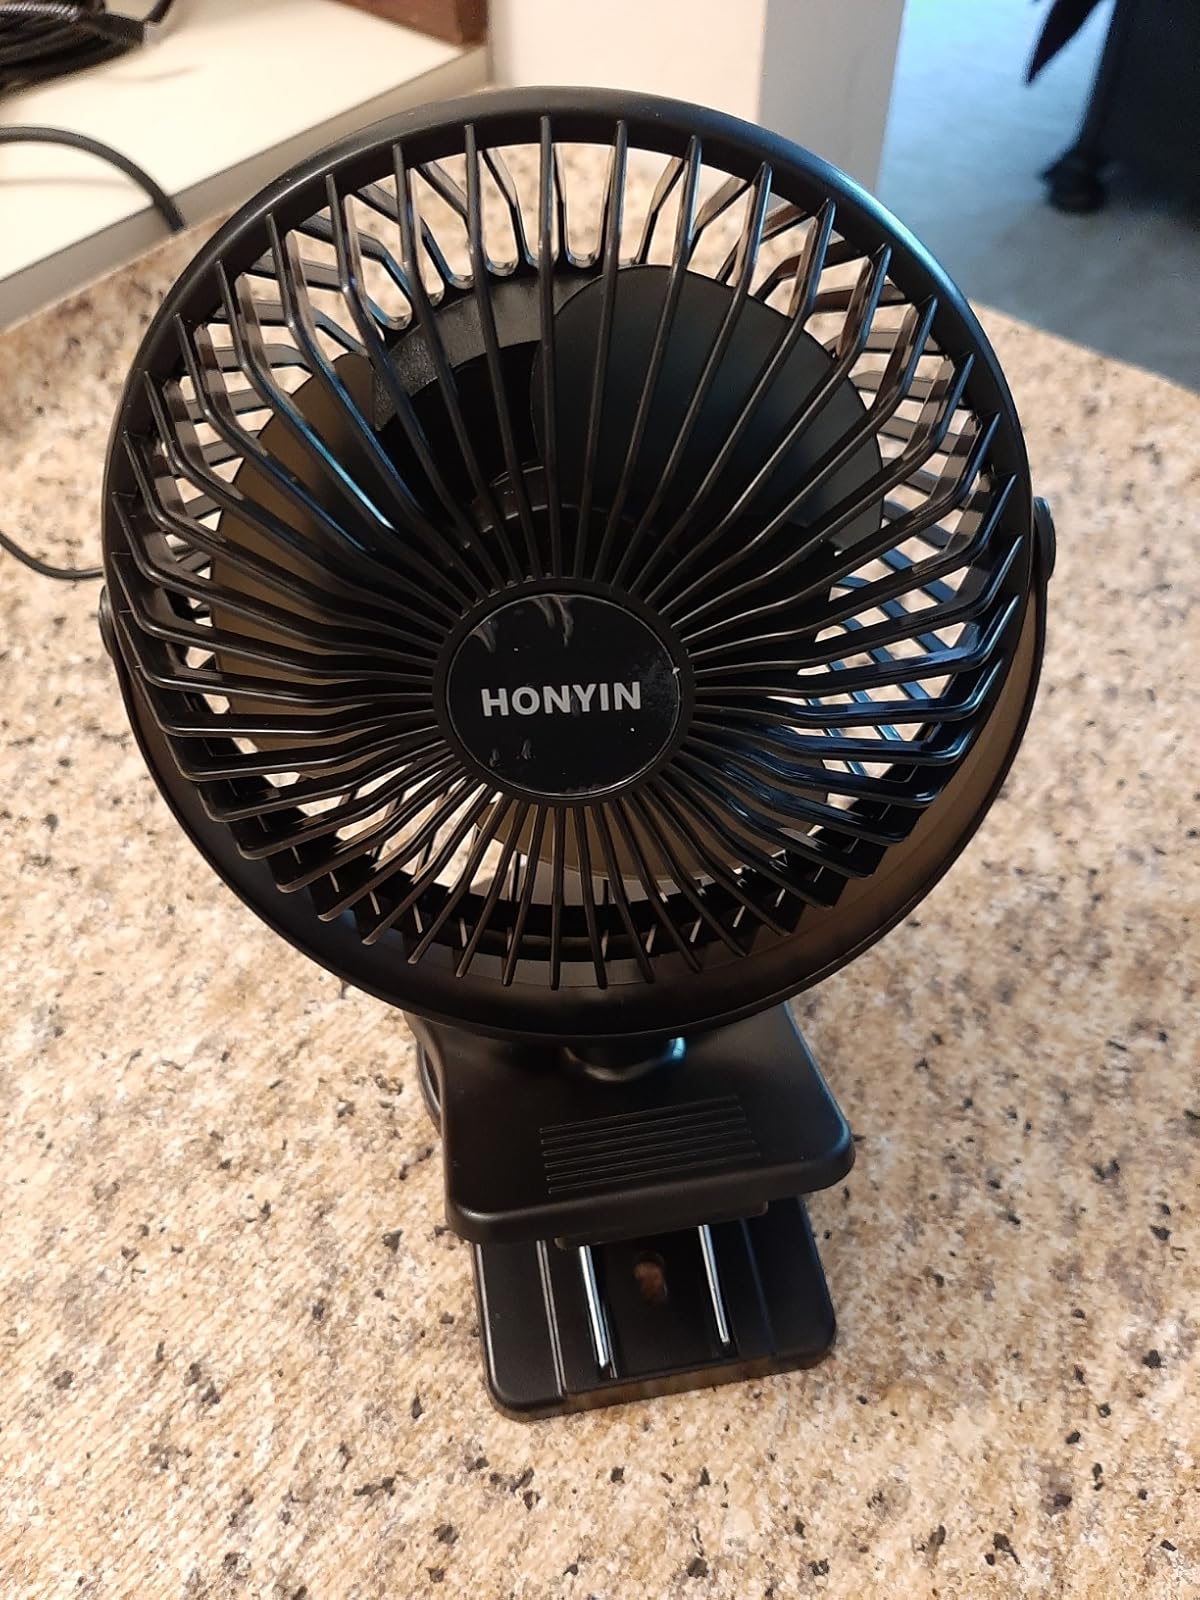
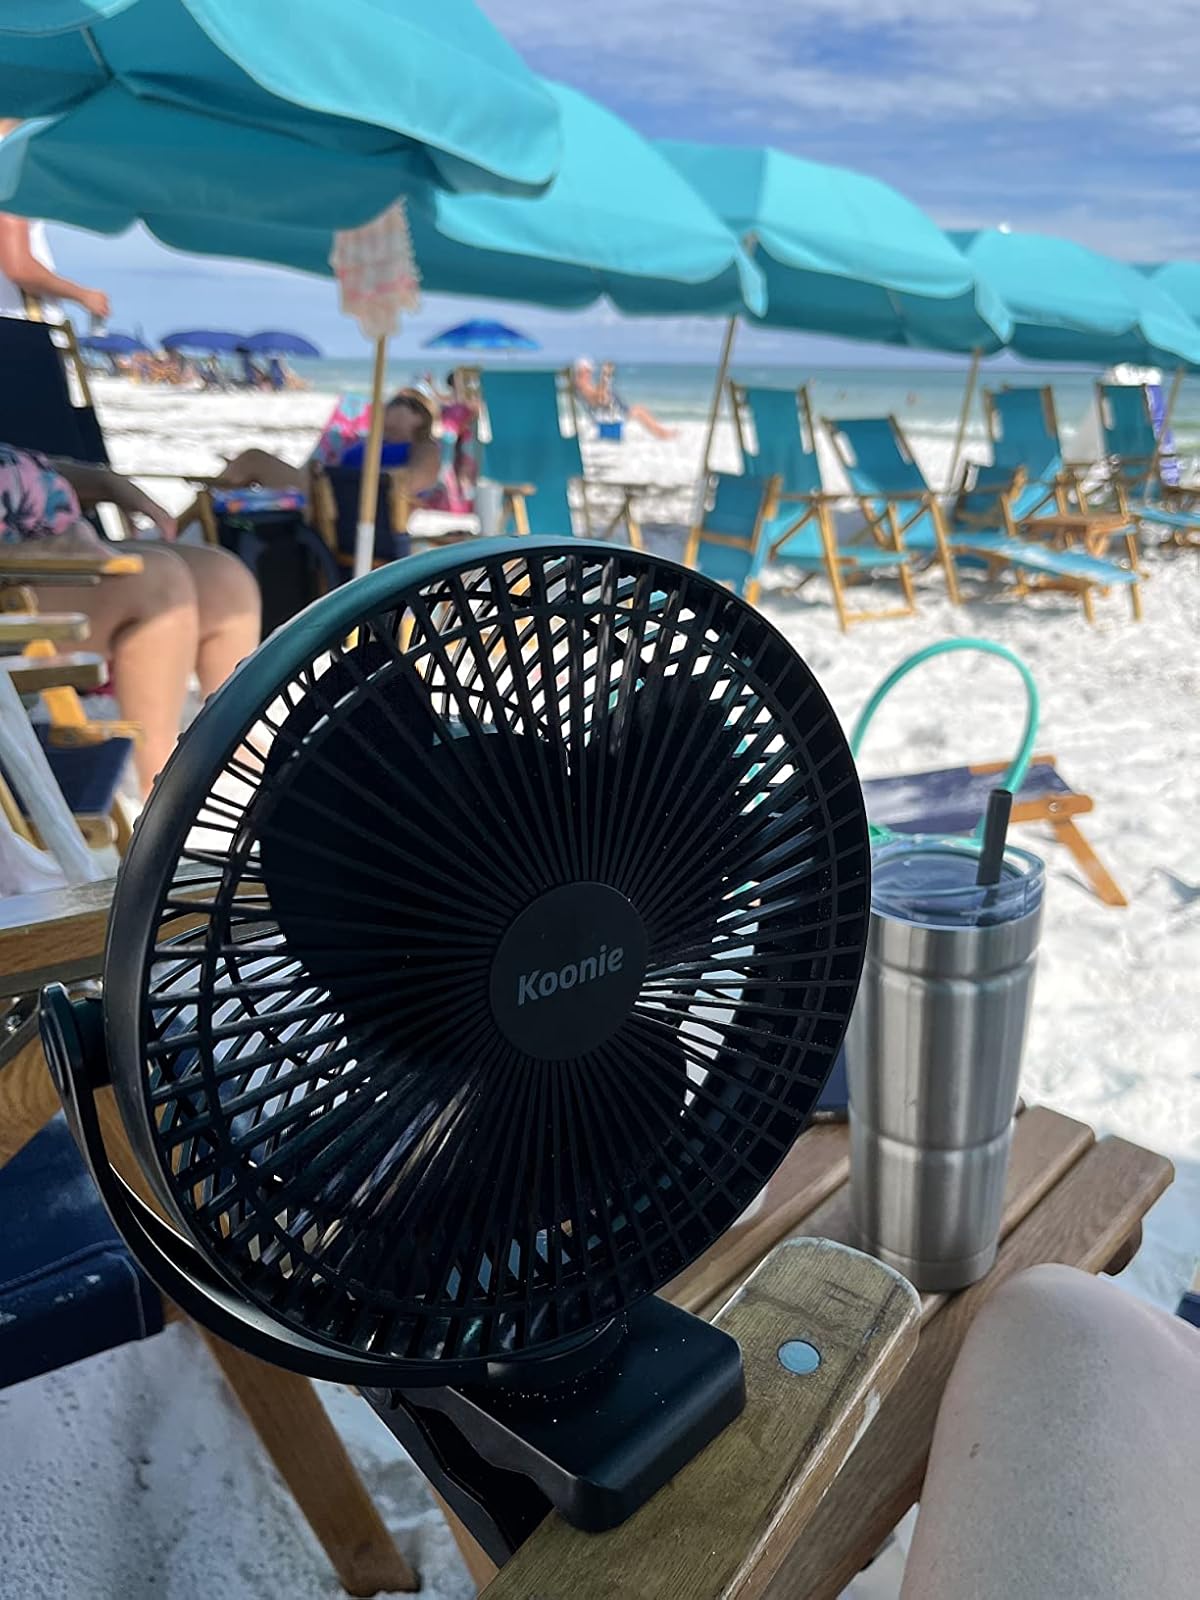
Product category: fan
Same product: no